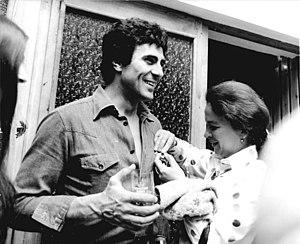
Gojko Mitić est un acteur, cascadeur et réalisateur serbe, né le 13 juin 1940 à Strojkovce en Yougoslavie. Il est connu pour ses rôles dans les westerns des productions Deutsche Film AG d'Allemagne de l'Est.